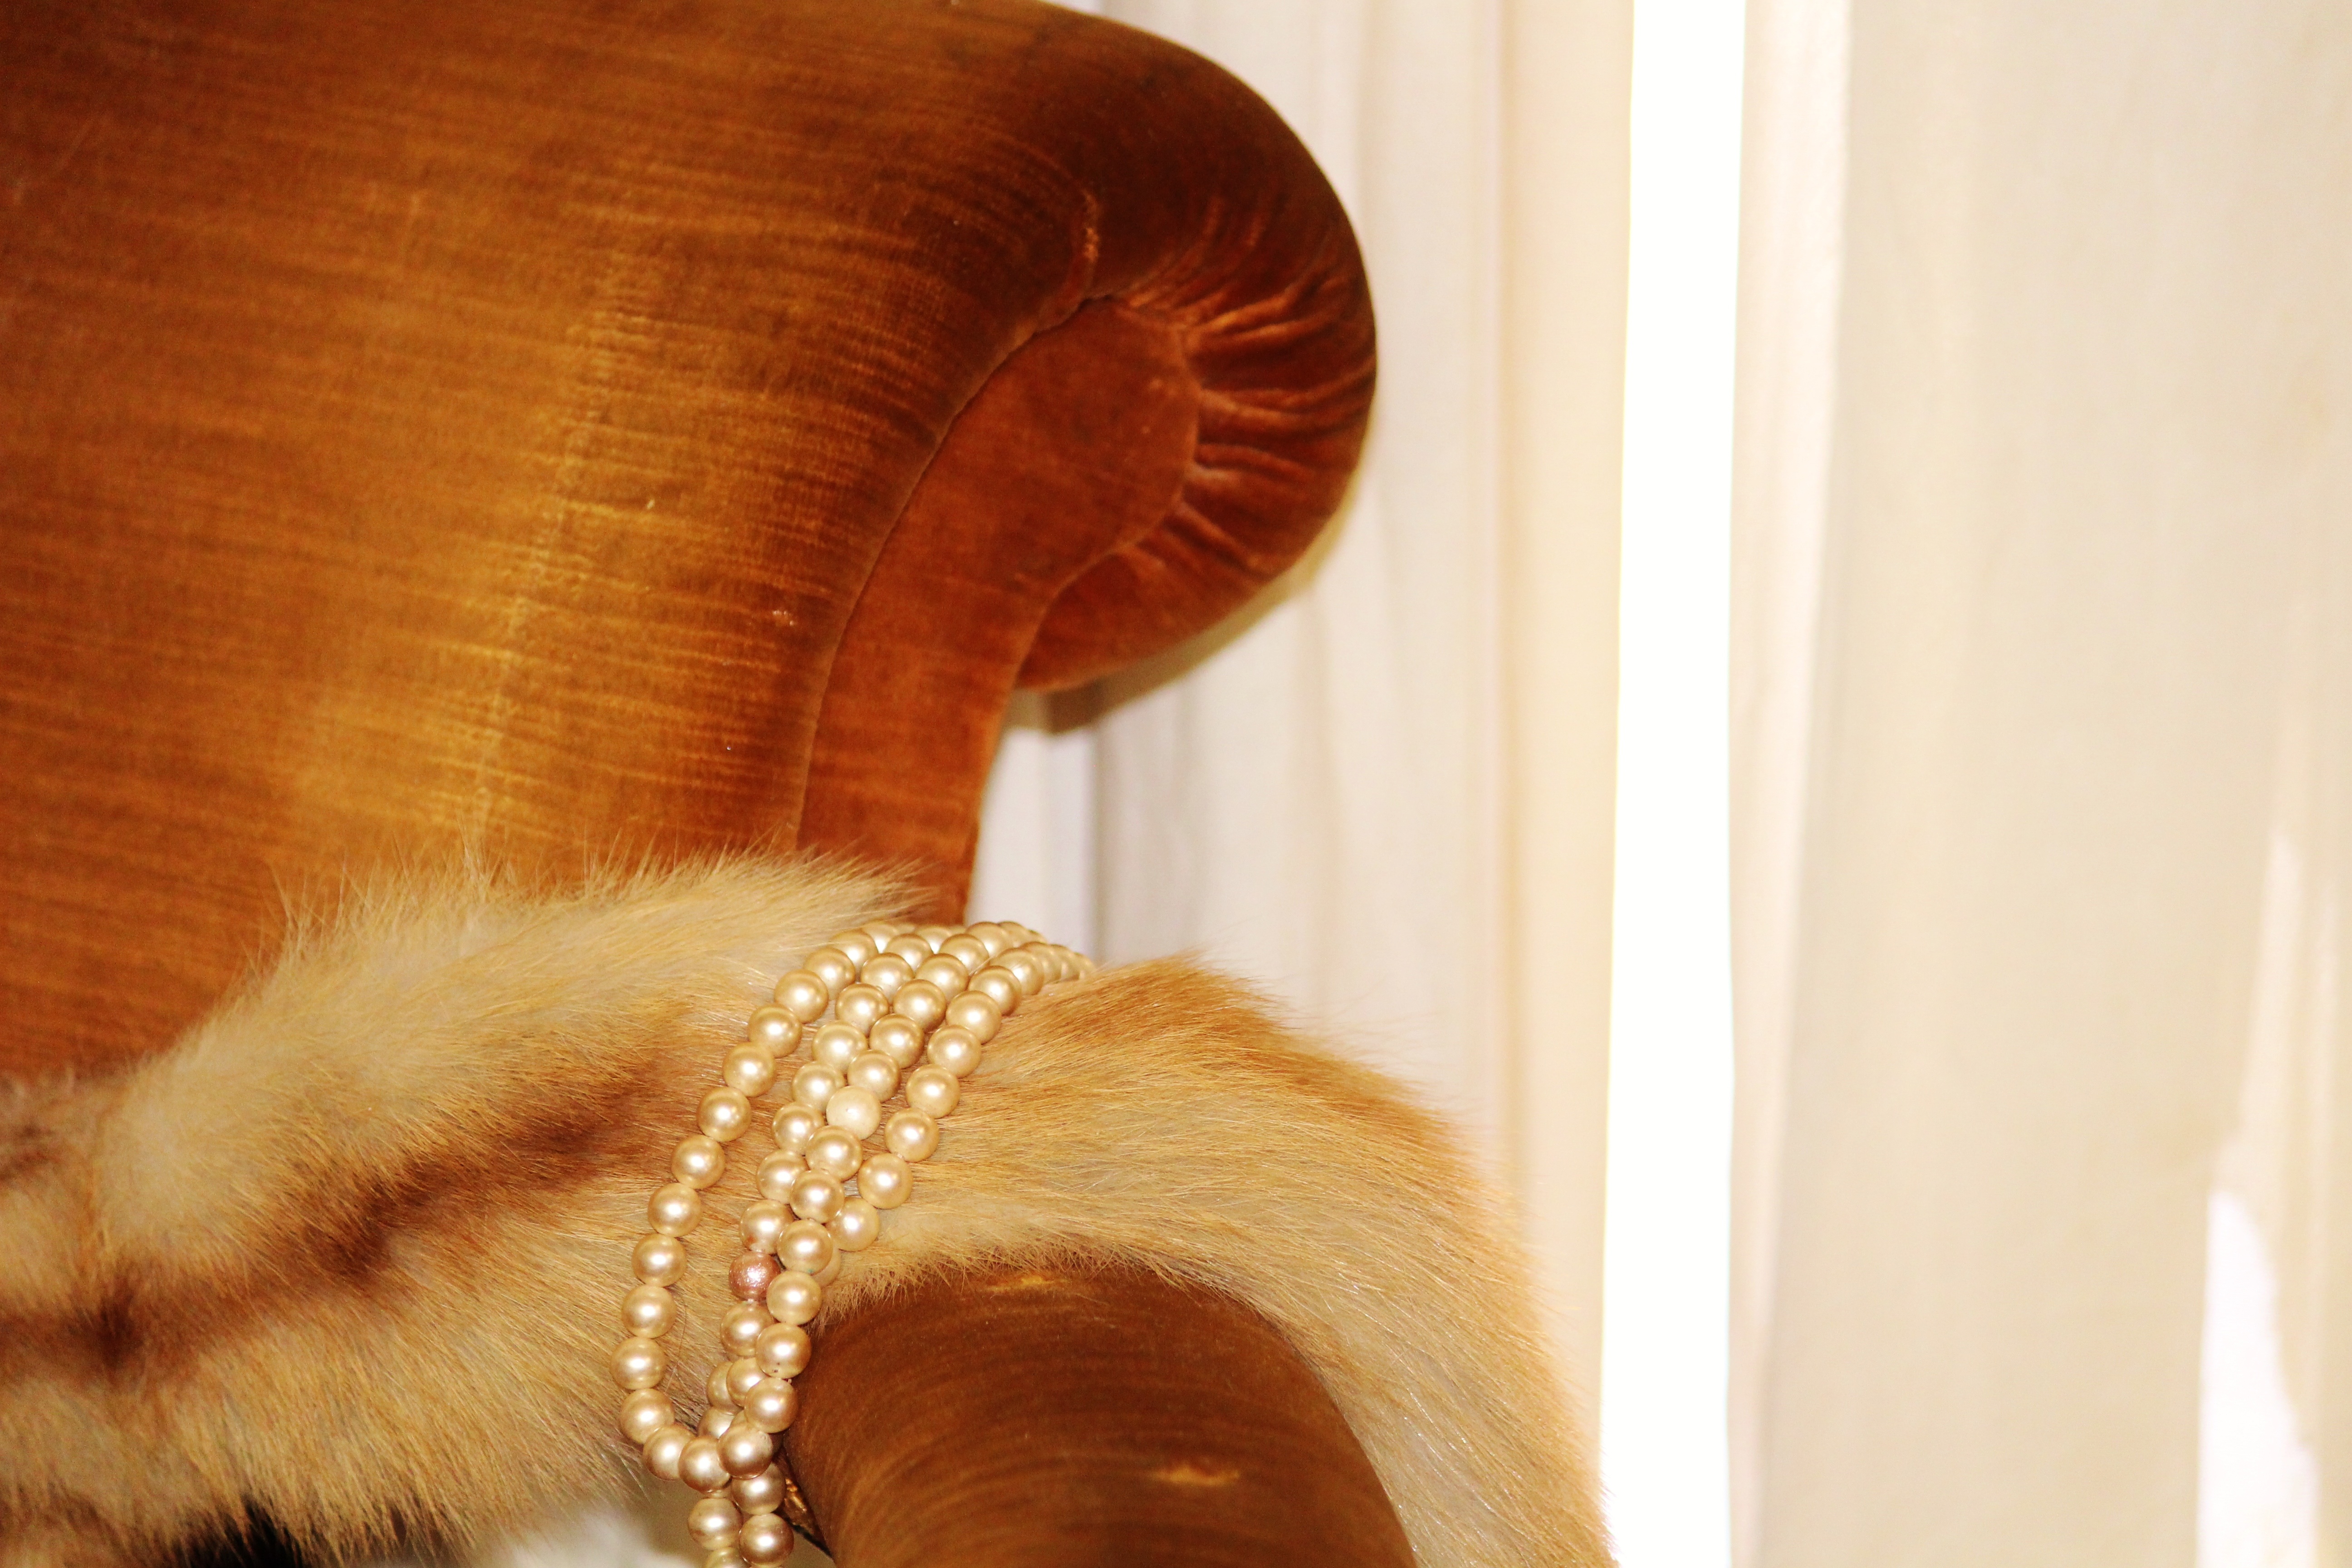
hand, wood, hair, chair, fur, brown, ear, hairstyle, human body, jewellery, textile, luxury, eye, skin, organ, valuable, pearl necklace, stoles, fur stoles